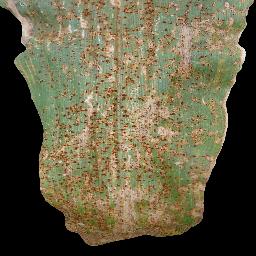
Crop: corn
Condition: (maize)_common_rust